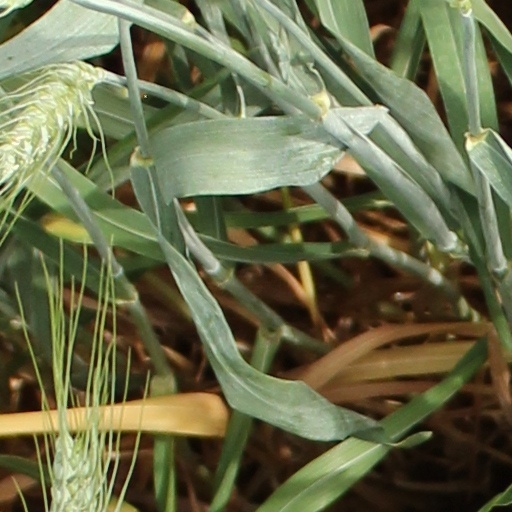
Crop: wheat